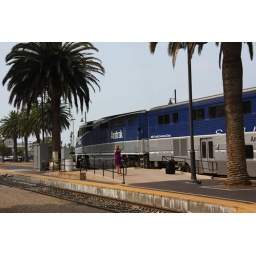
silver blue AMTRK train from San Diego to Los Angeles, parked in SD